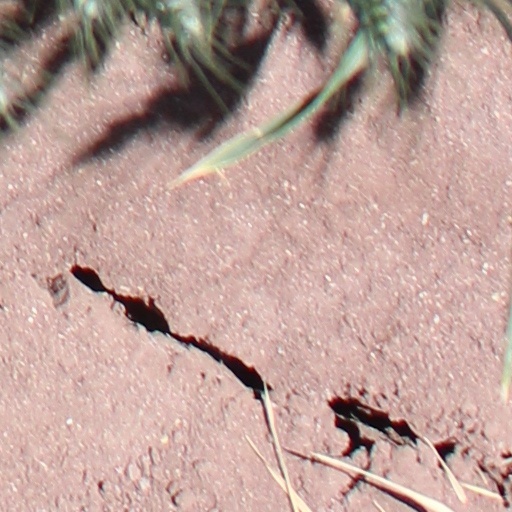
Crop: wheat